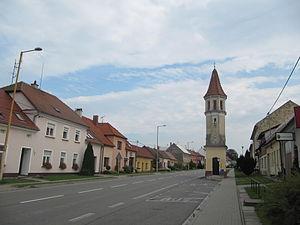
Podolí est une commune du district d'Uherské Hradiště, dans la région de Zlín, en République tchèque. Sa population s'élevait à 872 habitants en 2018.